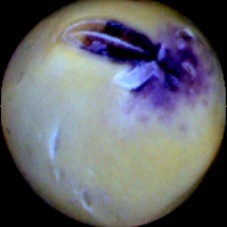
Label: Spotted